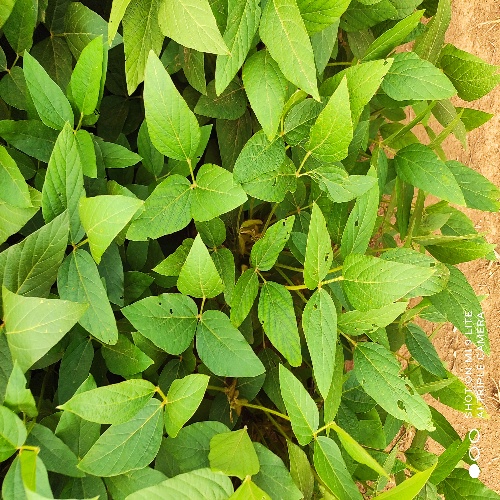
Label: Caterpillar